Yufengwei station

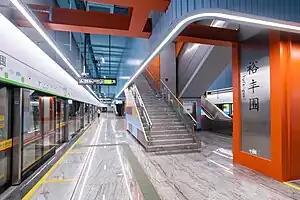
Line 7 platform

Yufengwei station, is an interchange station between Line 7 and Line 13 of the Guangzhou Metro. Line 13 opened on 28 December 2017, whilst Line 7 opened on 28 December 2023.